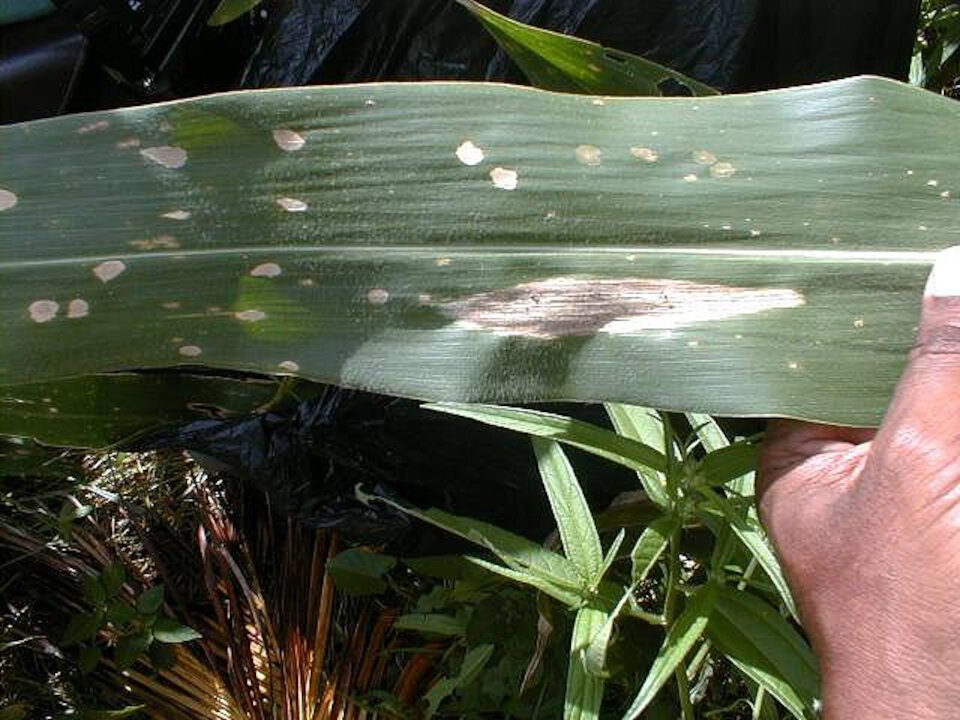
Plant: Corn
Disease: corn northern leaf blight